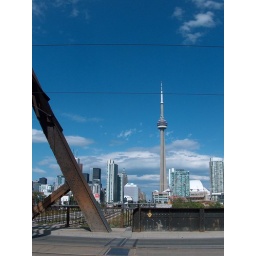
and over bridge. not over water or anything nice like that, just over the railroad tracks. that's the cn tower in the distance.